Kilij Arslan II

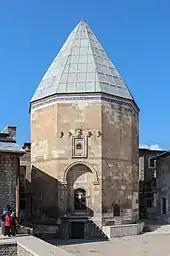
The Tomb of Kilij Arslan II in the courtyard of Alâeddin Mosque, Konya

In 1173, Kilij Arslan, now at peace with the Byzantines, allied with Nur ad-Din against Mosul. The peace treaty with the Byzantines lasted until 1175, when Kilij Arslan refused to hand over to Manuel the territory conquered from the Danishmends, although both sides had for some time been building up their fortifications and armies in preparation for a renewed war. Kilij Arslan tried to negotiate, but Manuel invaded the sultanate in 1176, intending to capture Iconium itself. Kilij Arslan was able to defeat Emperor Manuel I Komnenos's army at the Battle of Myriokephalon, the Sultan forced the emperor to negotiate a fragile peace.